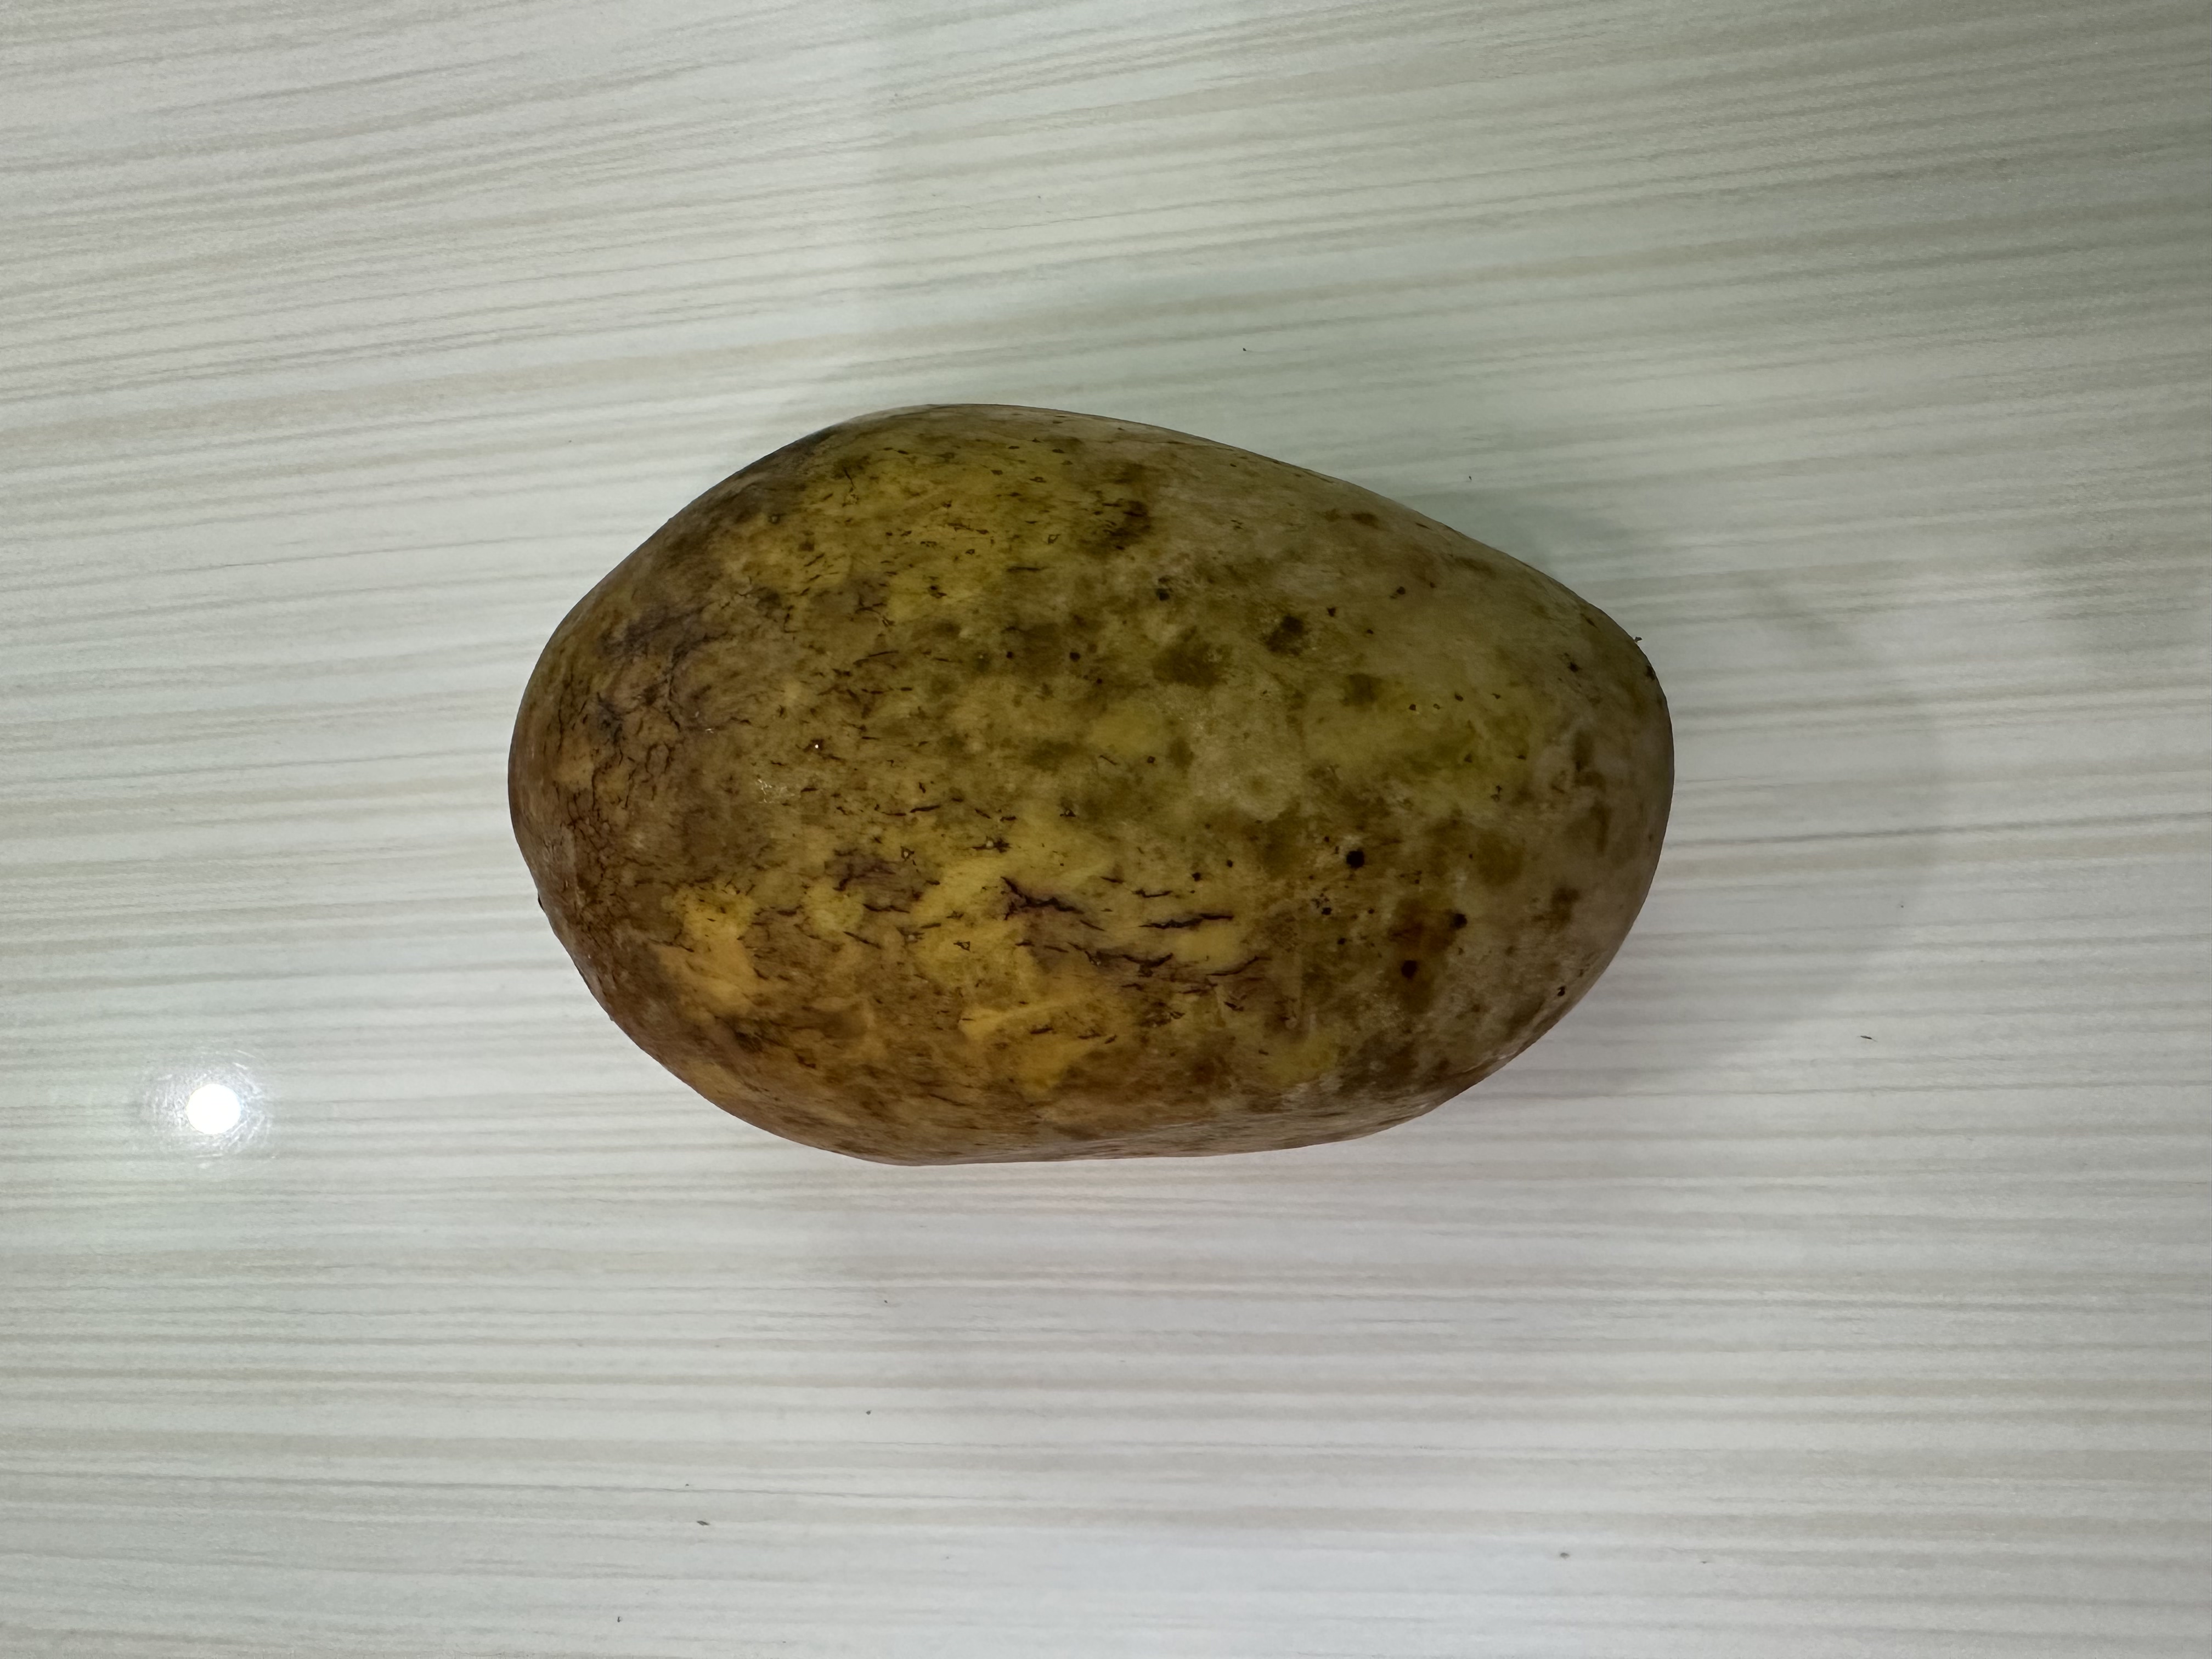
Mango variety: Bari-7